List of United States military premier ensembles

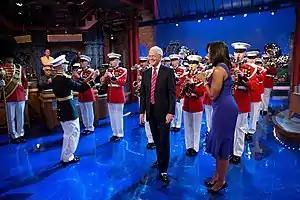
A detachment of "The President's Own", the U.S. Marine Band, appears with First Lady of the United States Michelle Obama on the "Late Show with David Letterman" in 2015.

A premier ensemble is a certain class of military band in the United States armed forces that exist to promote the U.S. military to the public at large, to support state ceremonies, and to preserve the heritage of American martial music. They are configured and commanded so as to attract the highest-quality musicians available, and competition for enlistment is typically fierce. there are eleven such units.